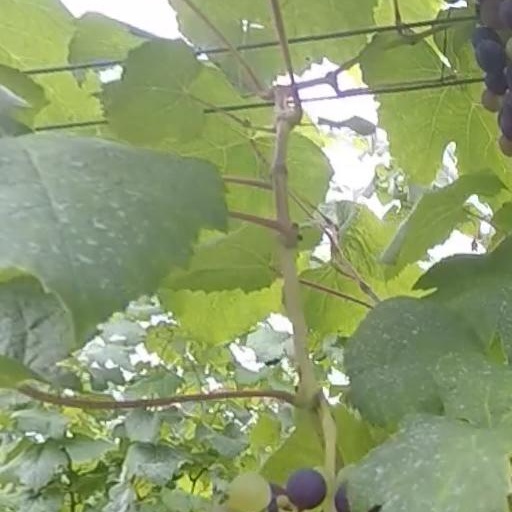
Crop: grape